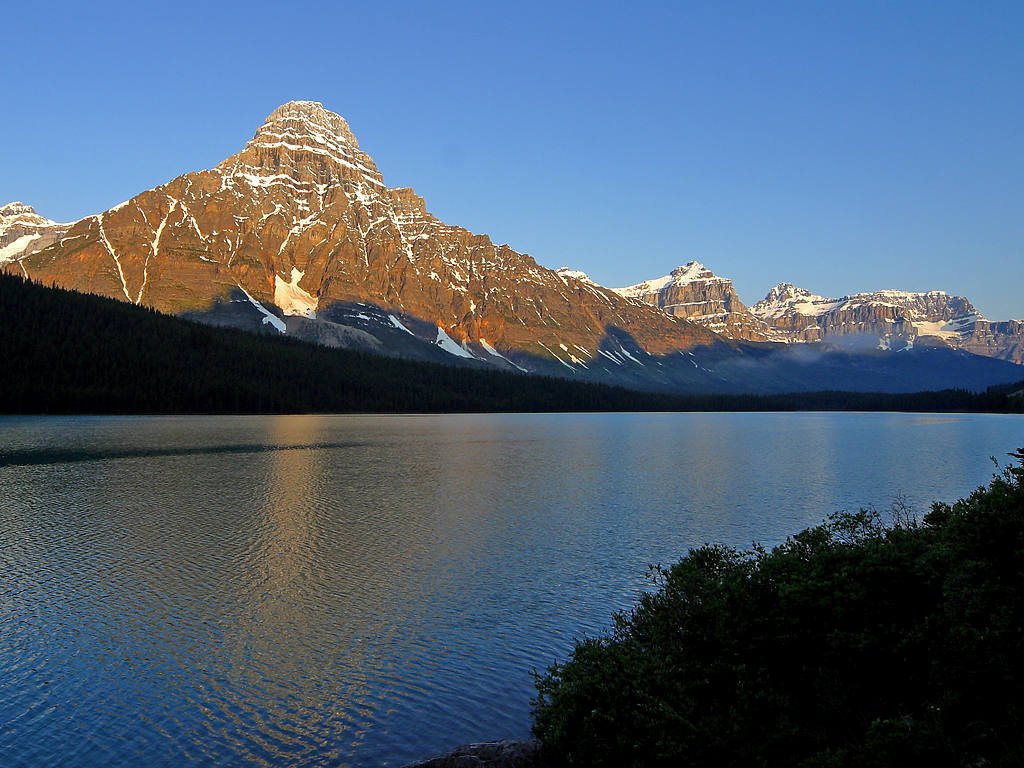
landscape, nature, outdoor, wilderness, mountain, snow, sky, lake, atmosphere, mountain range, reflection, weather, calm, blue, rest, reservoir, national park, mountains, alps, canada, loneliness, beautiful, quiet, mood, loch, silent, crater lake, landform, banff national park, mountainous landforms